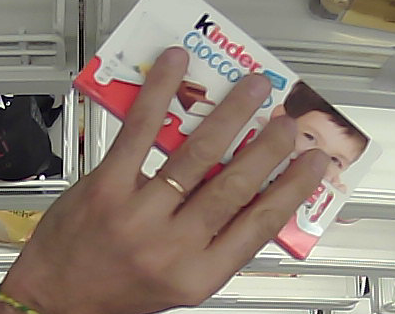
Product: kinder_chocolate